Agua Mansa, California

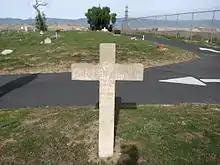
A grave marker at the Agua Mansa cemetery.

Agua Mansa is designated California Historical Landmark No. 121. The marker is located at Agua Mansa Pioneer Cemetery, the only site that remains of the once flourishing town. The first burial occurred in 1852, and the last occurred 111 years later in 1963. It has a museum and chapel, and tours are available.